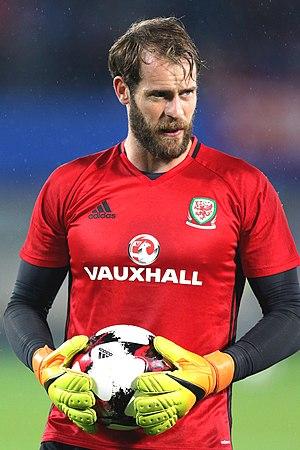
Owain Fôn Williams, né le 17 mars 1987 à Penygroes, Gwynedd, est un footballeur international gallois qui évolue au poste de gardien de but à Hamilton Academical.